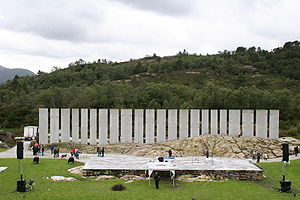
Bård Breivik / Arbejder / Indkøb
Bård Breivik var en norsk billedhugger. Han regnes som en foregangsmand inden for konkrete objekter og skulptur.